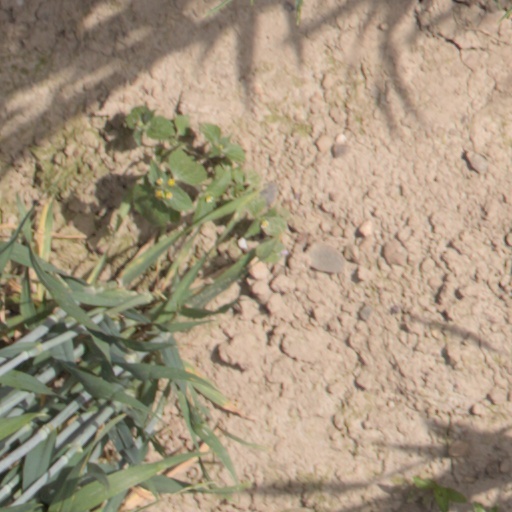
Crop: wheat